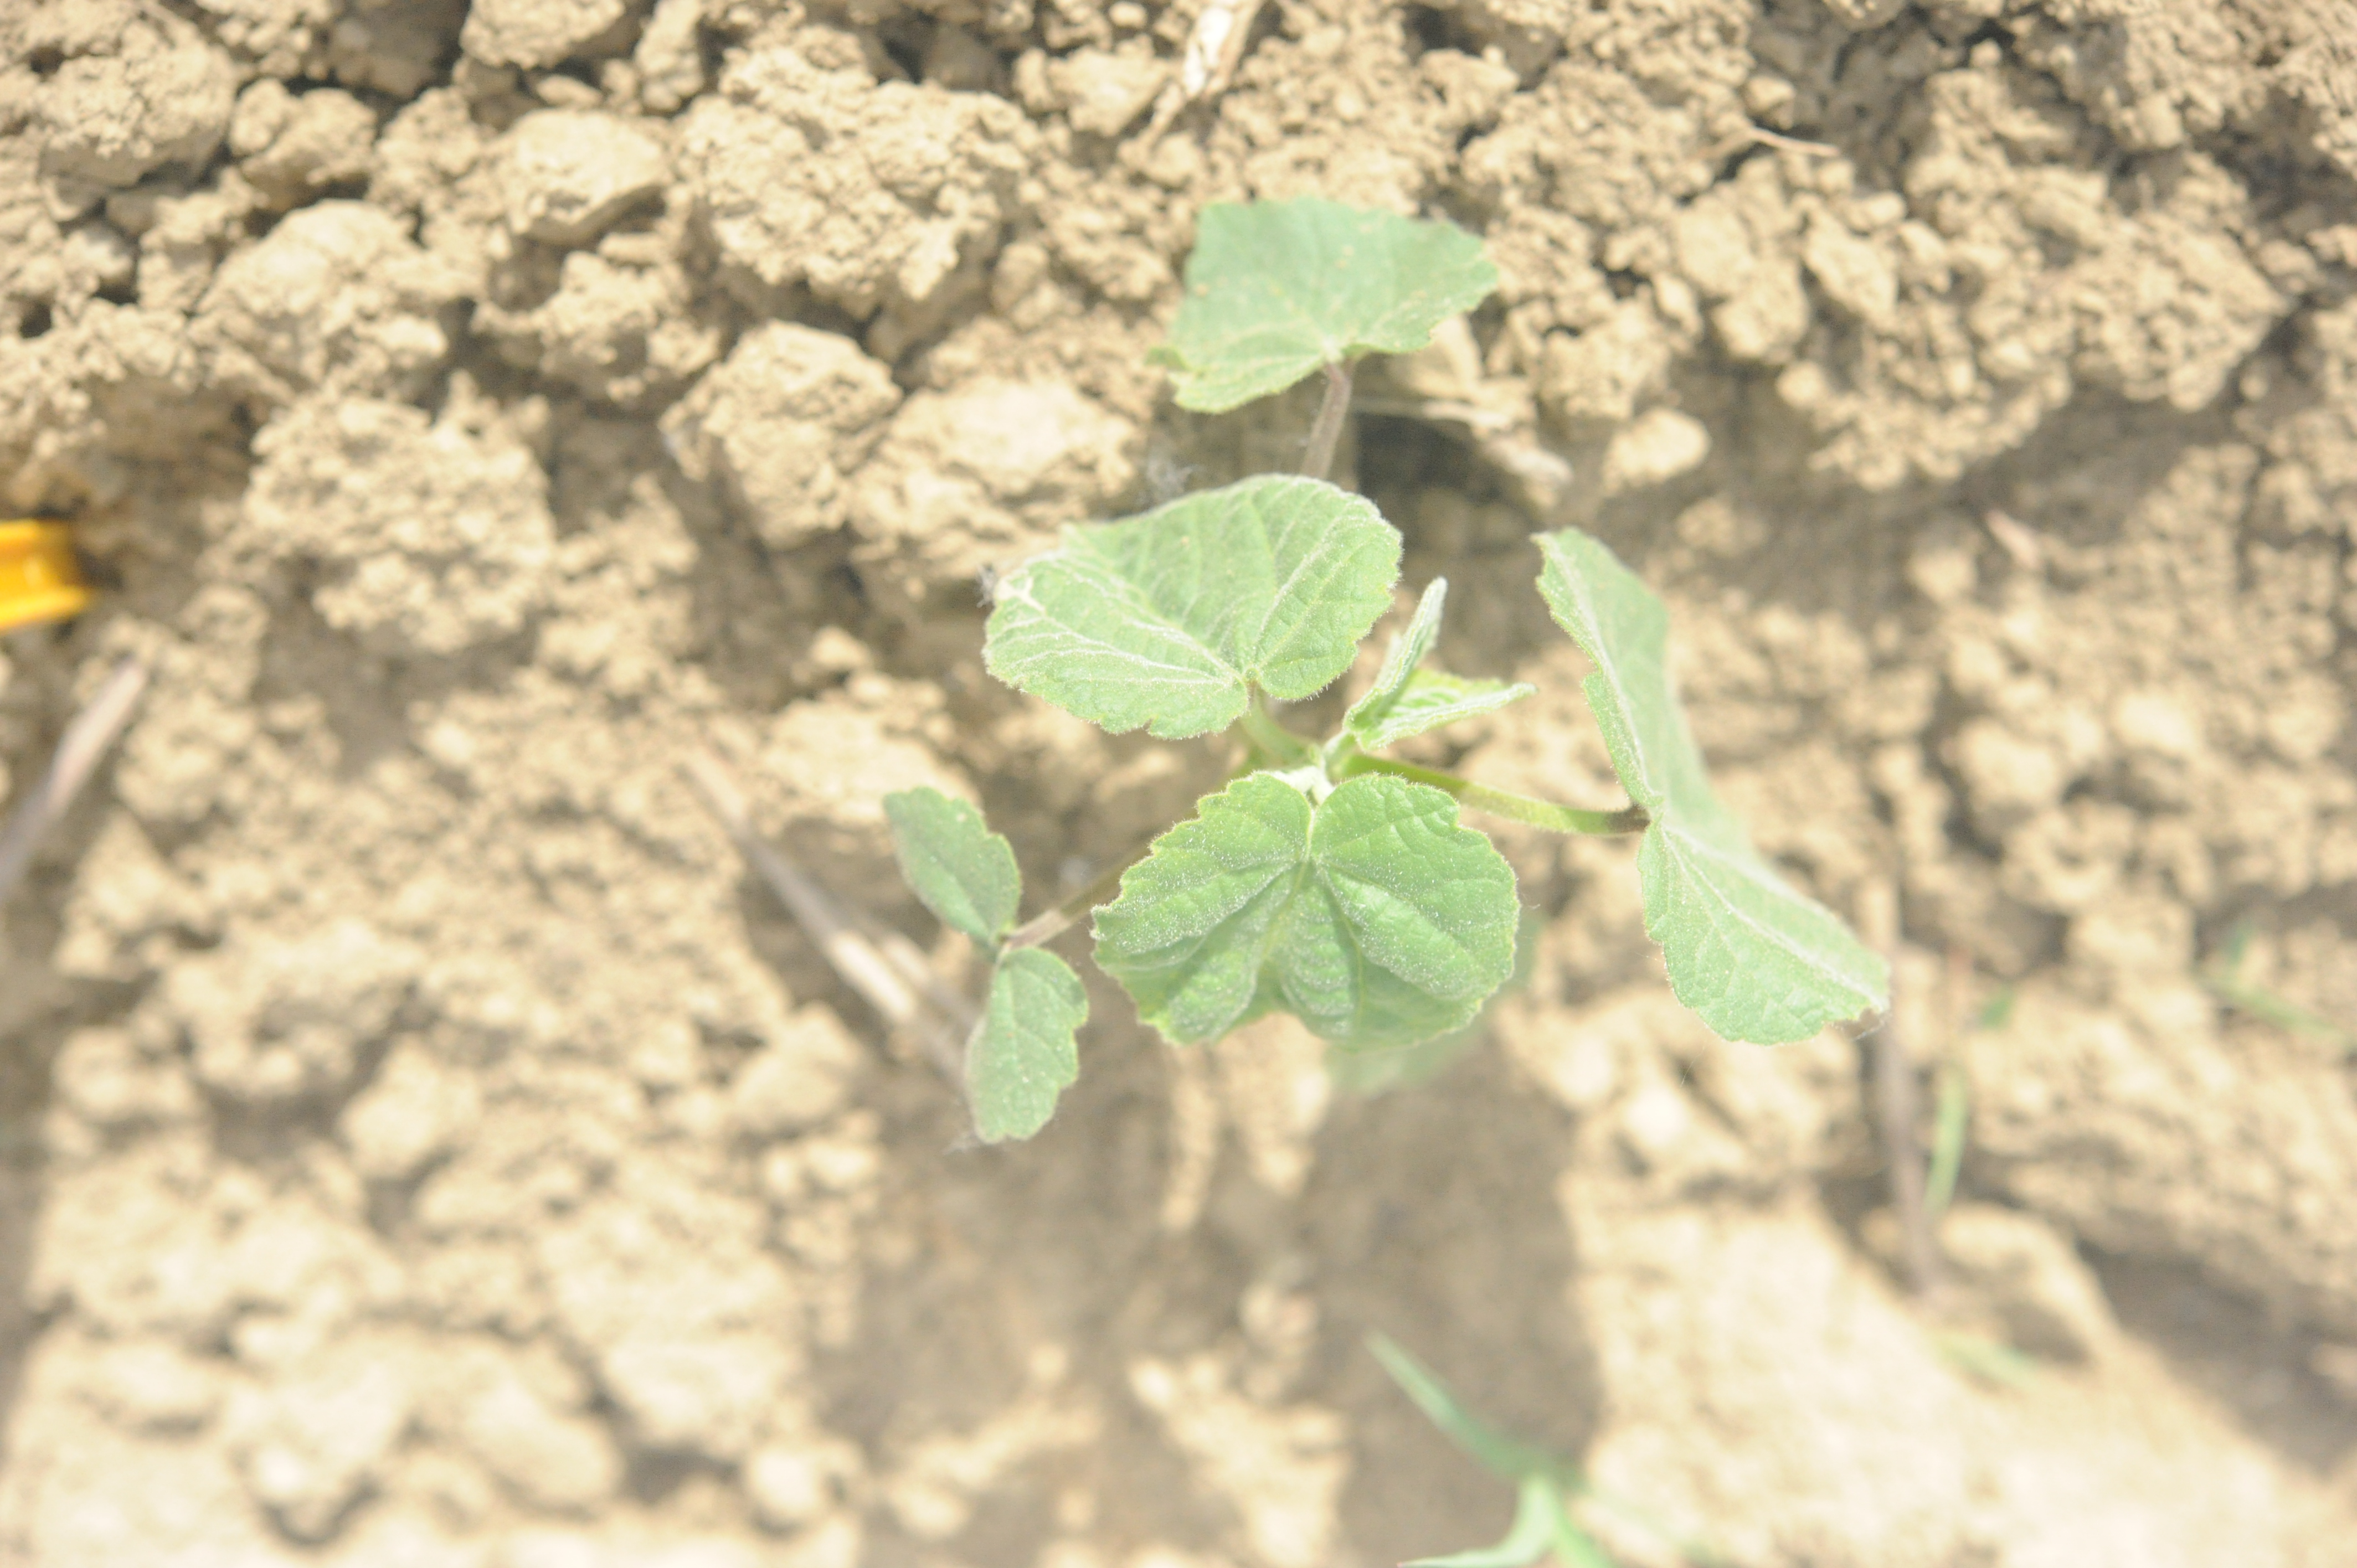
Label: velvet_leaf